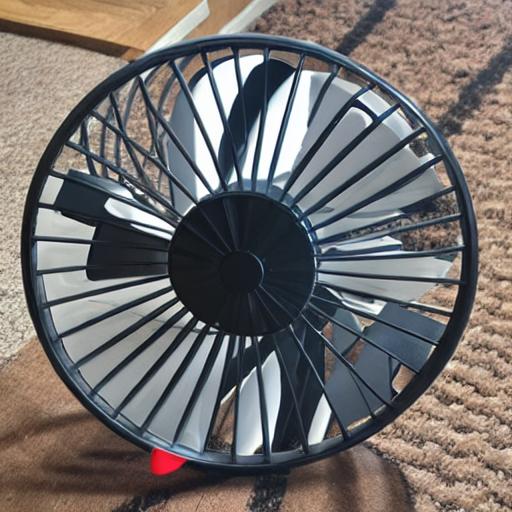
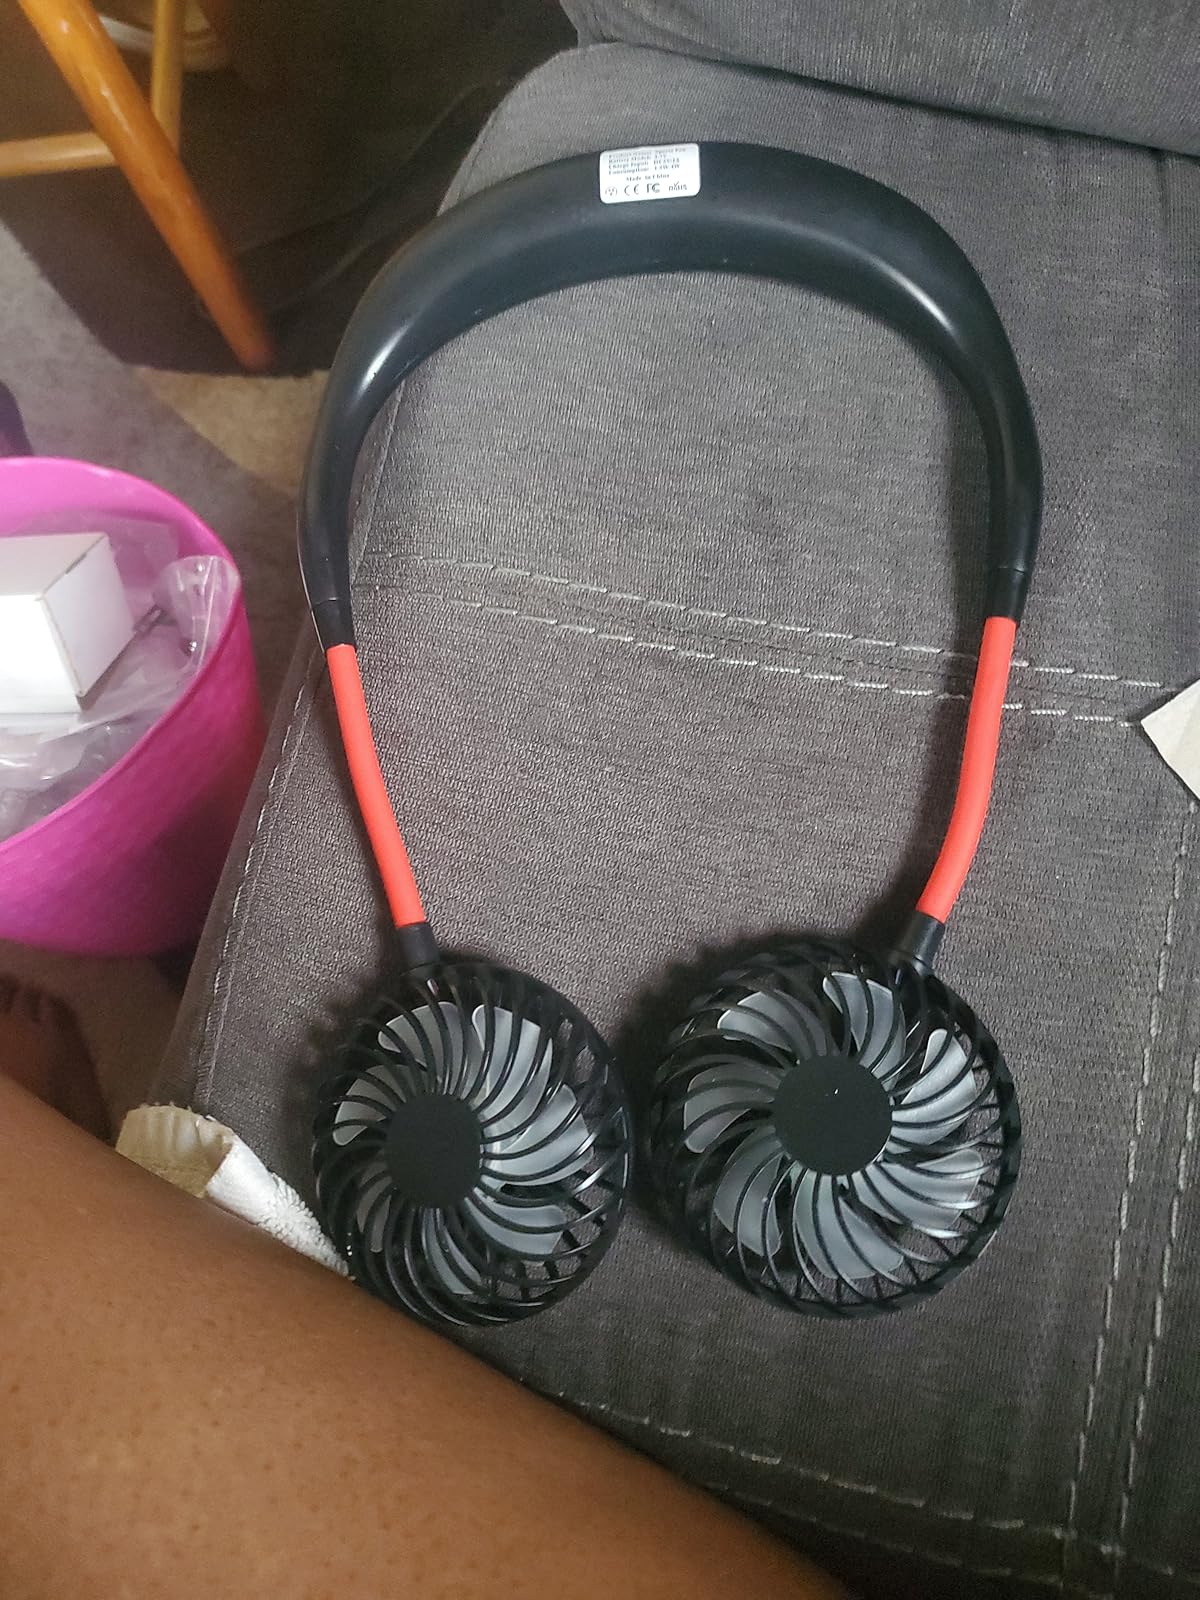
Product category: fan
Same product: no